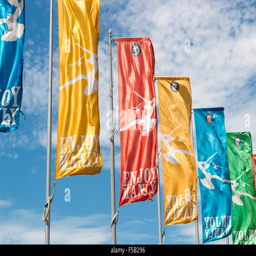
with enjoy manly banners floating on the seafront